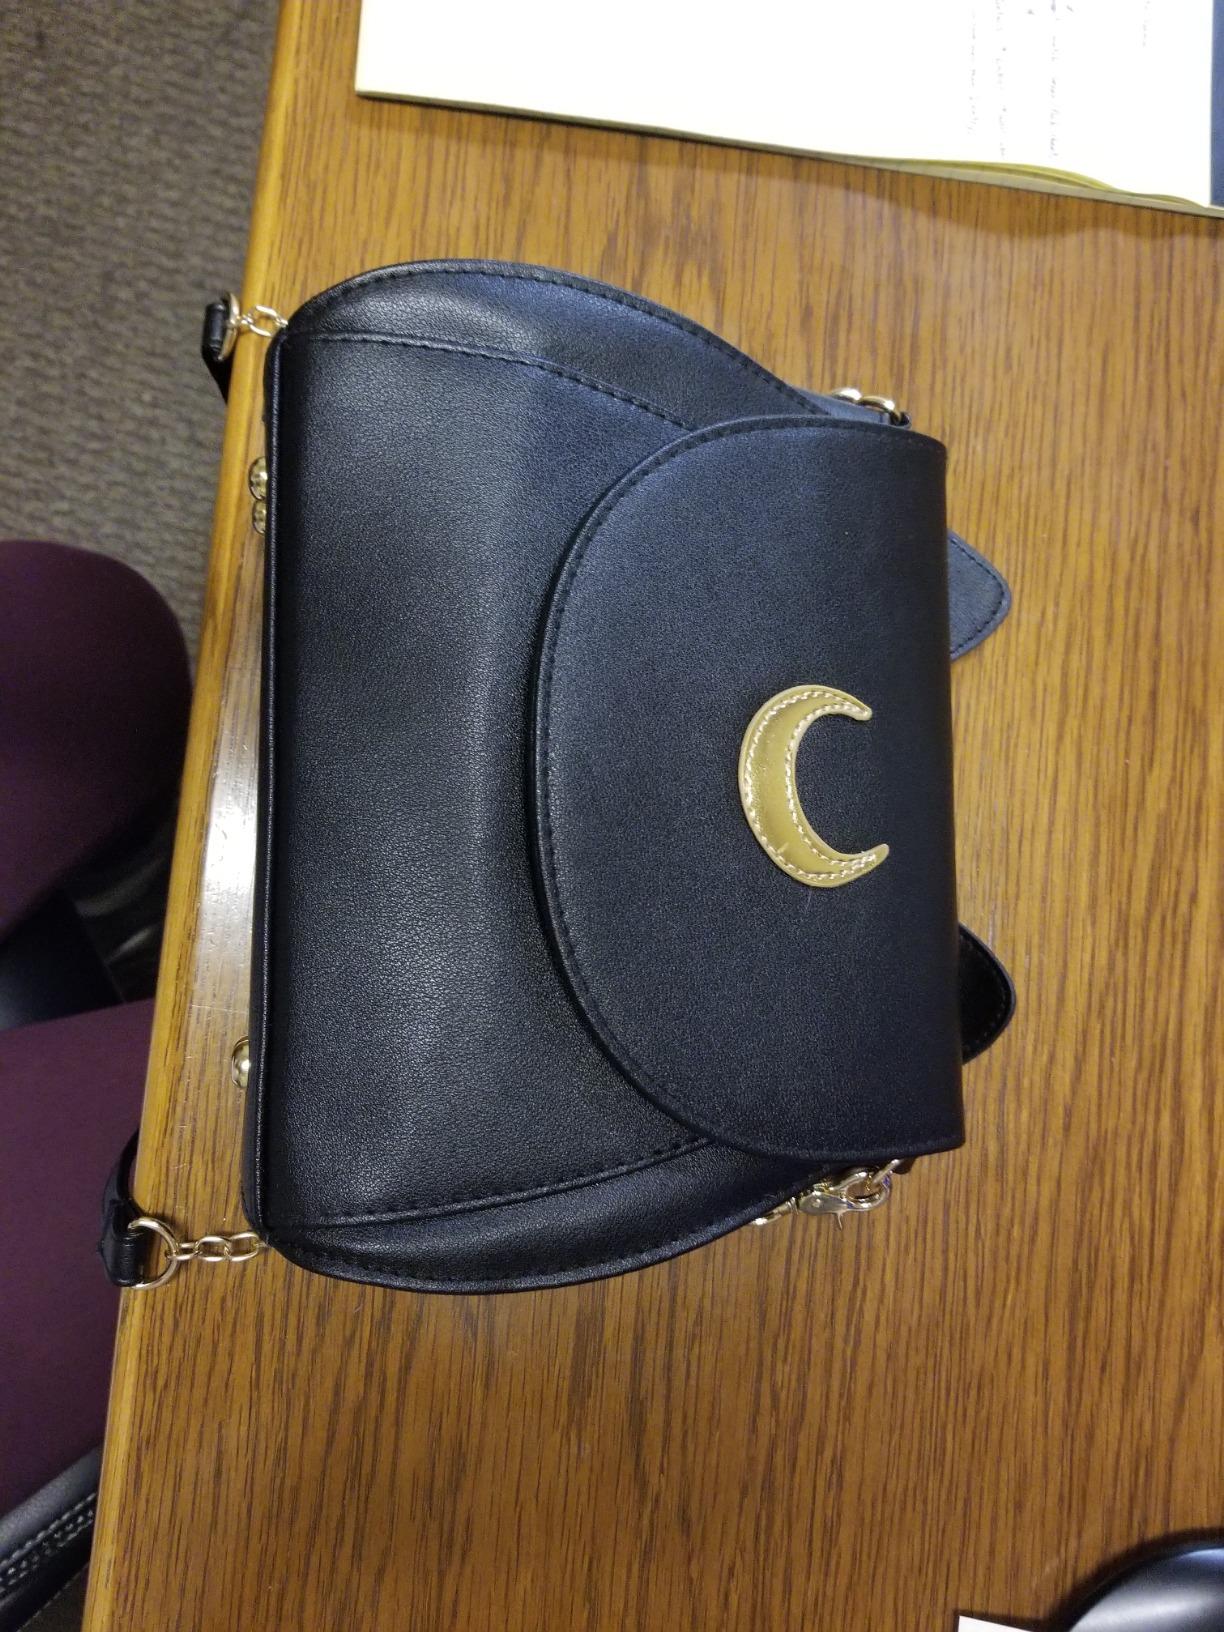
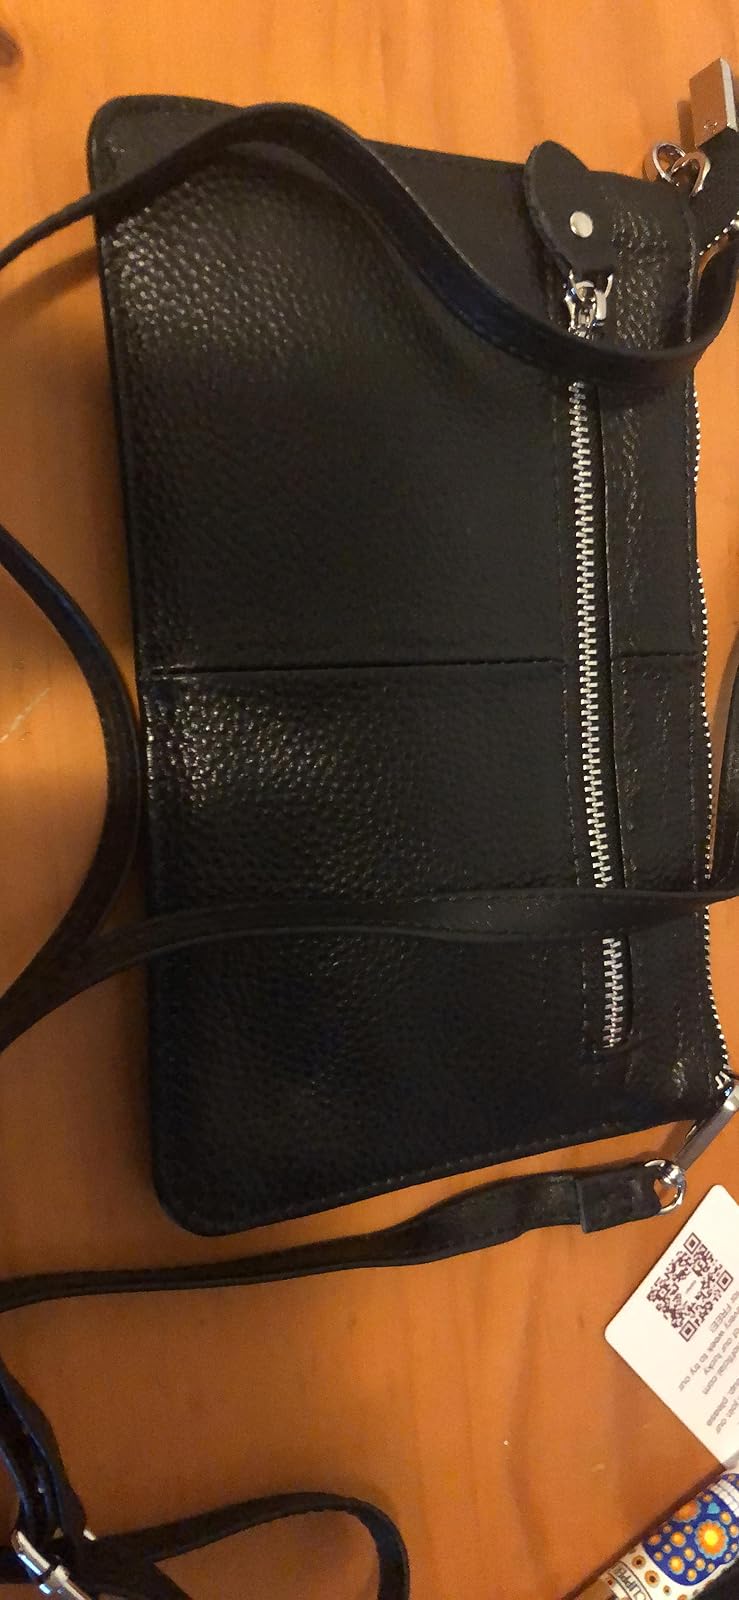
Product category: accessories_handbag
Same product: no